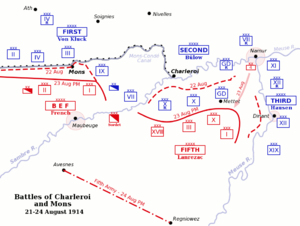
Grænseslagene / Sambre / Slaget ved Charleroi, 21.–23. august
Kort over slagene ved Charleroi og Mons, 21.–24. august
Grænseslagene var en række slag, som blev udkæmpet langs østgrænsen af Frankrig og i det sydlige Belgien kort efter udbruddet af 1. Verdenskrig. Slagene var baseret på de militære strategier, som var udviklet af den franske generalstabschef general Joseph Joffre i Plan XVII og en offensiv fortolkning af den tyske Aufmarsch II indsatsplan, som var udformet af Helmuth von Moltke den yngre. Den tyske koncentration af styrke på den højre fløj, som skulle svinge gennem Belgien og angribe Frankrig bagfra blev forsinket af bevægelsen af general Charles Lanrezac's femte armé mod nordvest for at opfange den og tilstedeværelsen af British Expeditionary Force på hans venstre flanke. Franskmændene og briterne blev trængt tilbage af tyskerne, som var i stand til at invadere det nordlige Frankrig. Franske og britiske bagtropper forsinkede den tyske fremrykning, hvilket gav tid til at franskmændene kunne overføre deres styrker vestpå så de kunne forsvare Paris, hvilket førte til det første slag om Marne.